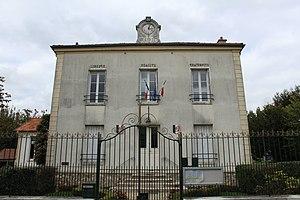
Mairie de Chanteloup-en-Brie.
Chanteloup-en-Brie est une commune française située dans le département de Seine-et-Marne, en région Île-de-France. Elle fait partie de la ville nouvelle Marne-la-Vallée.